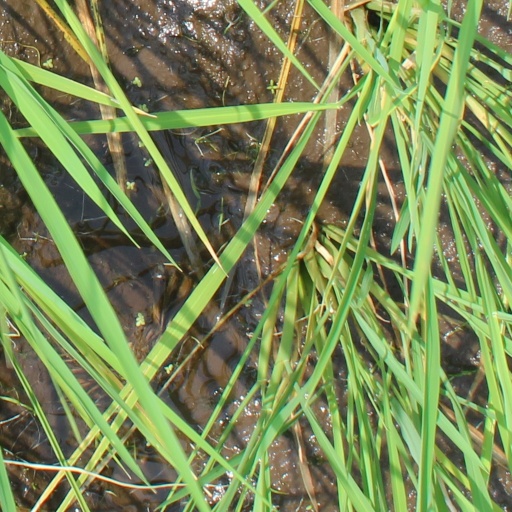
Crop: rice